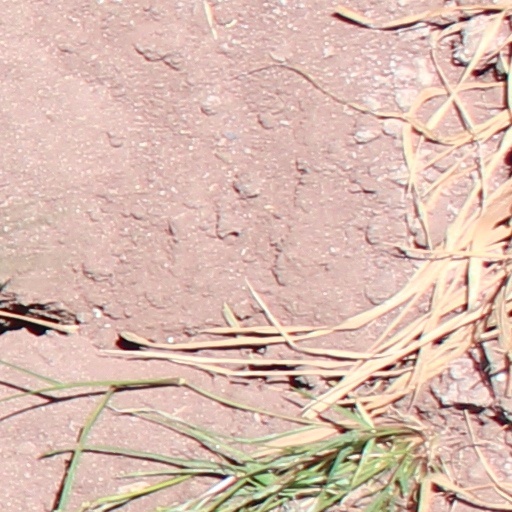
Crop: wheat